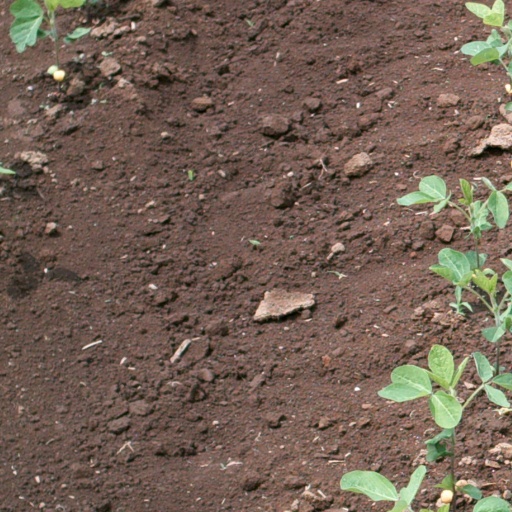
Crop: soybean